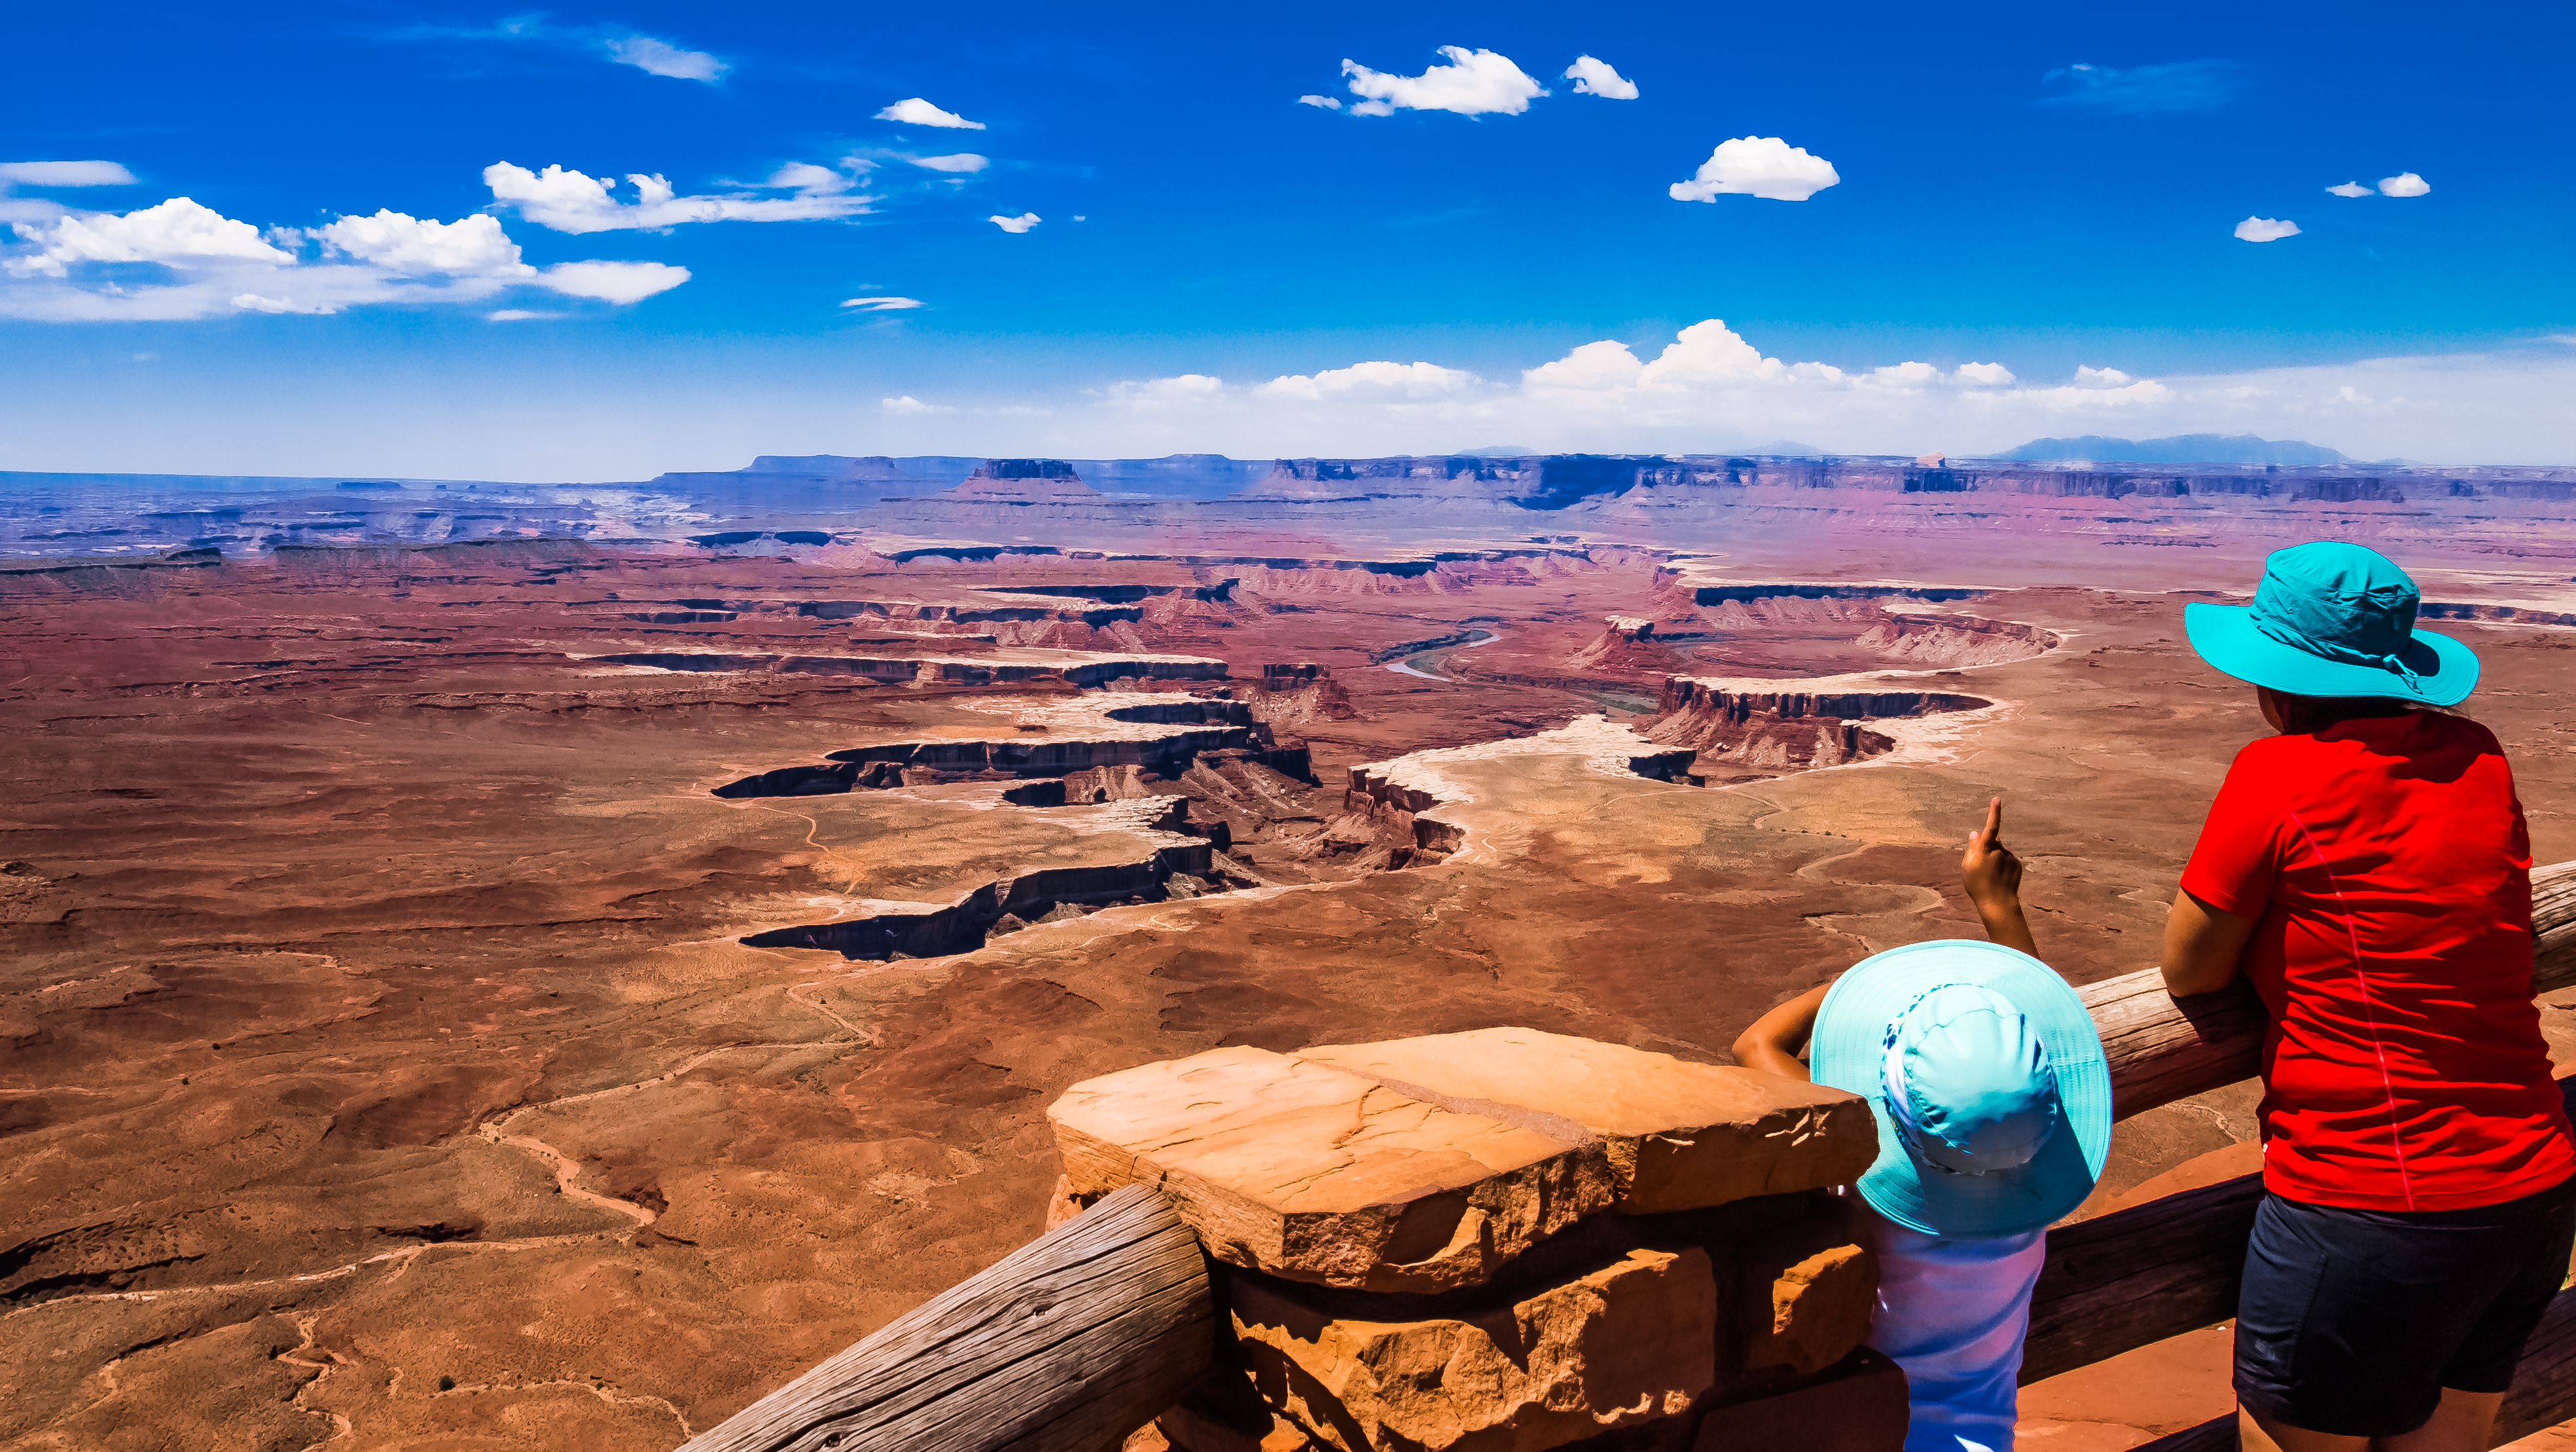
landscape, water, nature, wilderness, cloud, sky, girl, desert, cute, river, valley, vacation, explore, green, park, hat, canyon, trip, erosion, world, national, family, west, creativecommons, grand, american, mother, geology, back, utah, mesa, little, plateau, learn, western, vista, discover, learning, pointing, daughter, westworld, canyonlands, butte, hats, descover, landform, natural environment